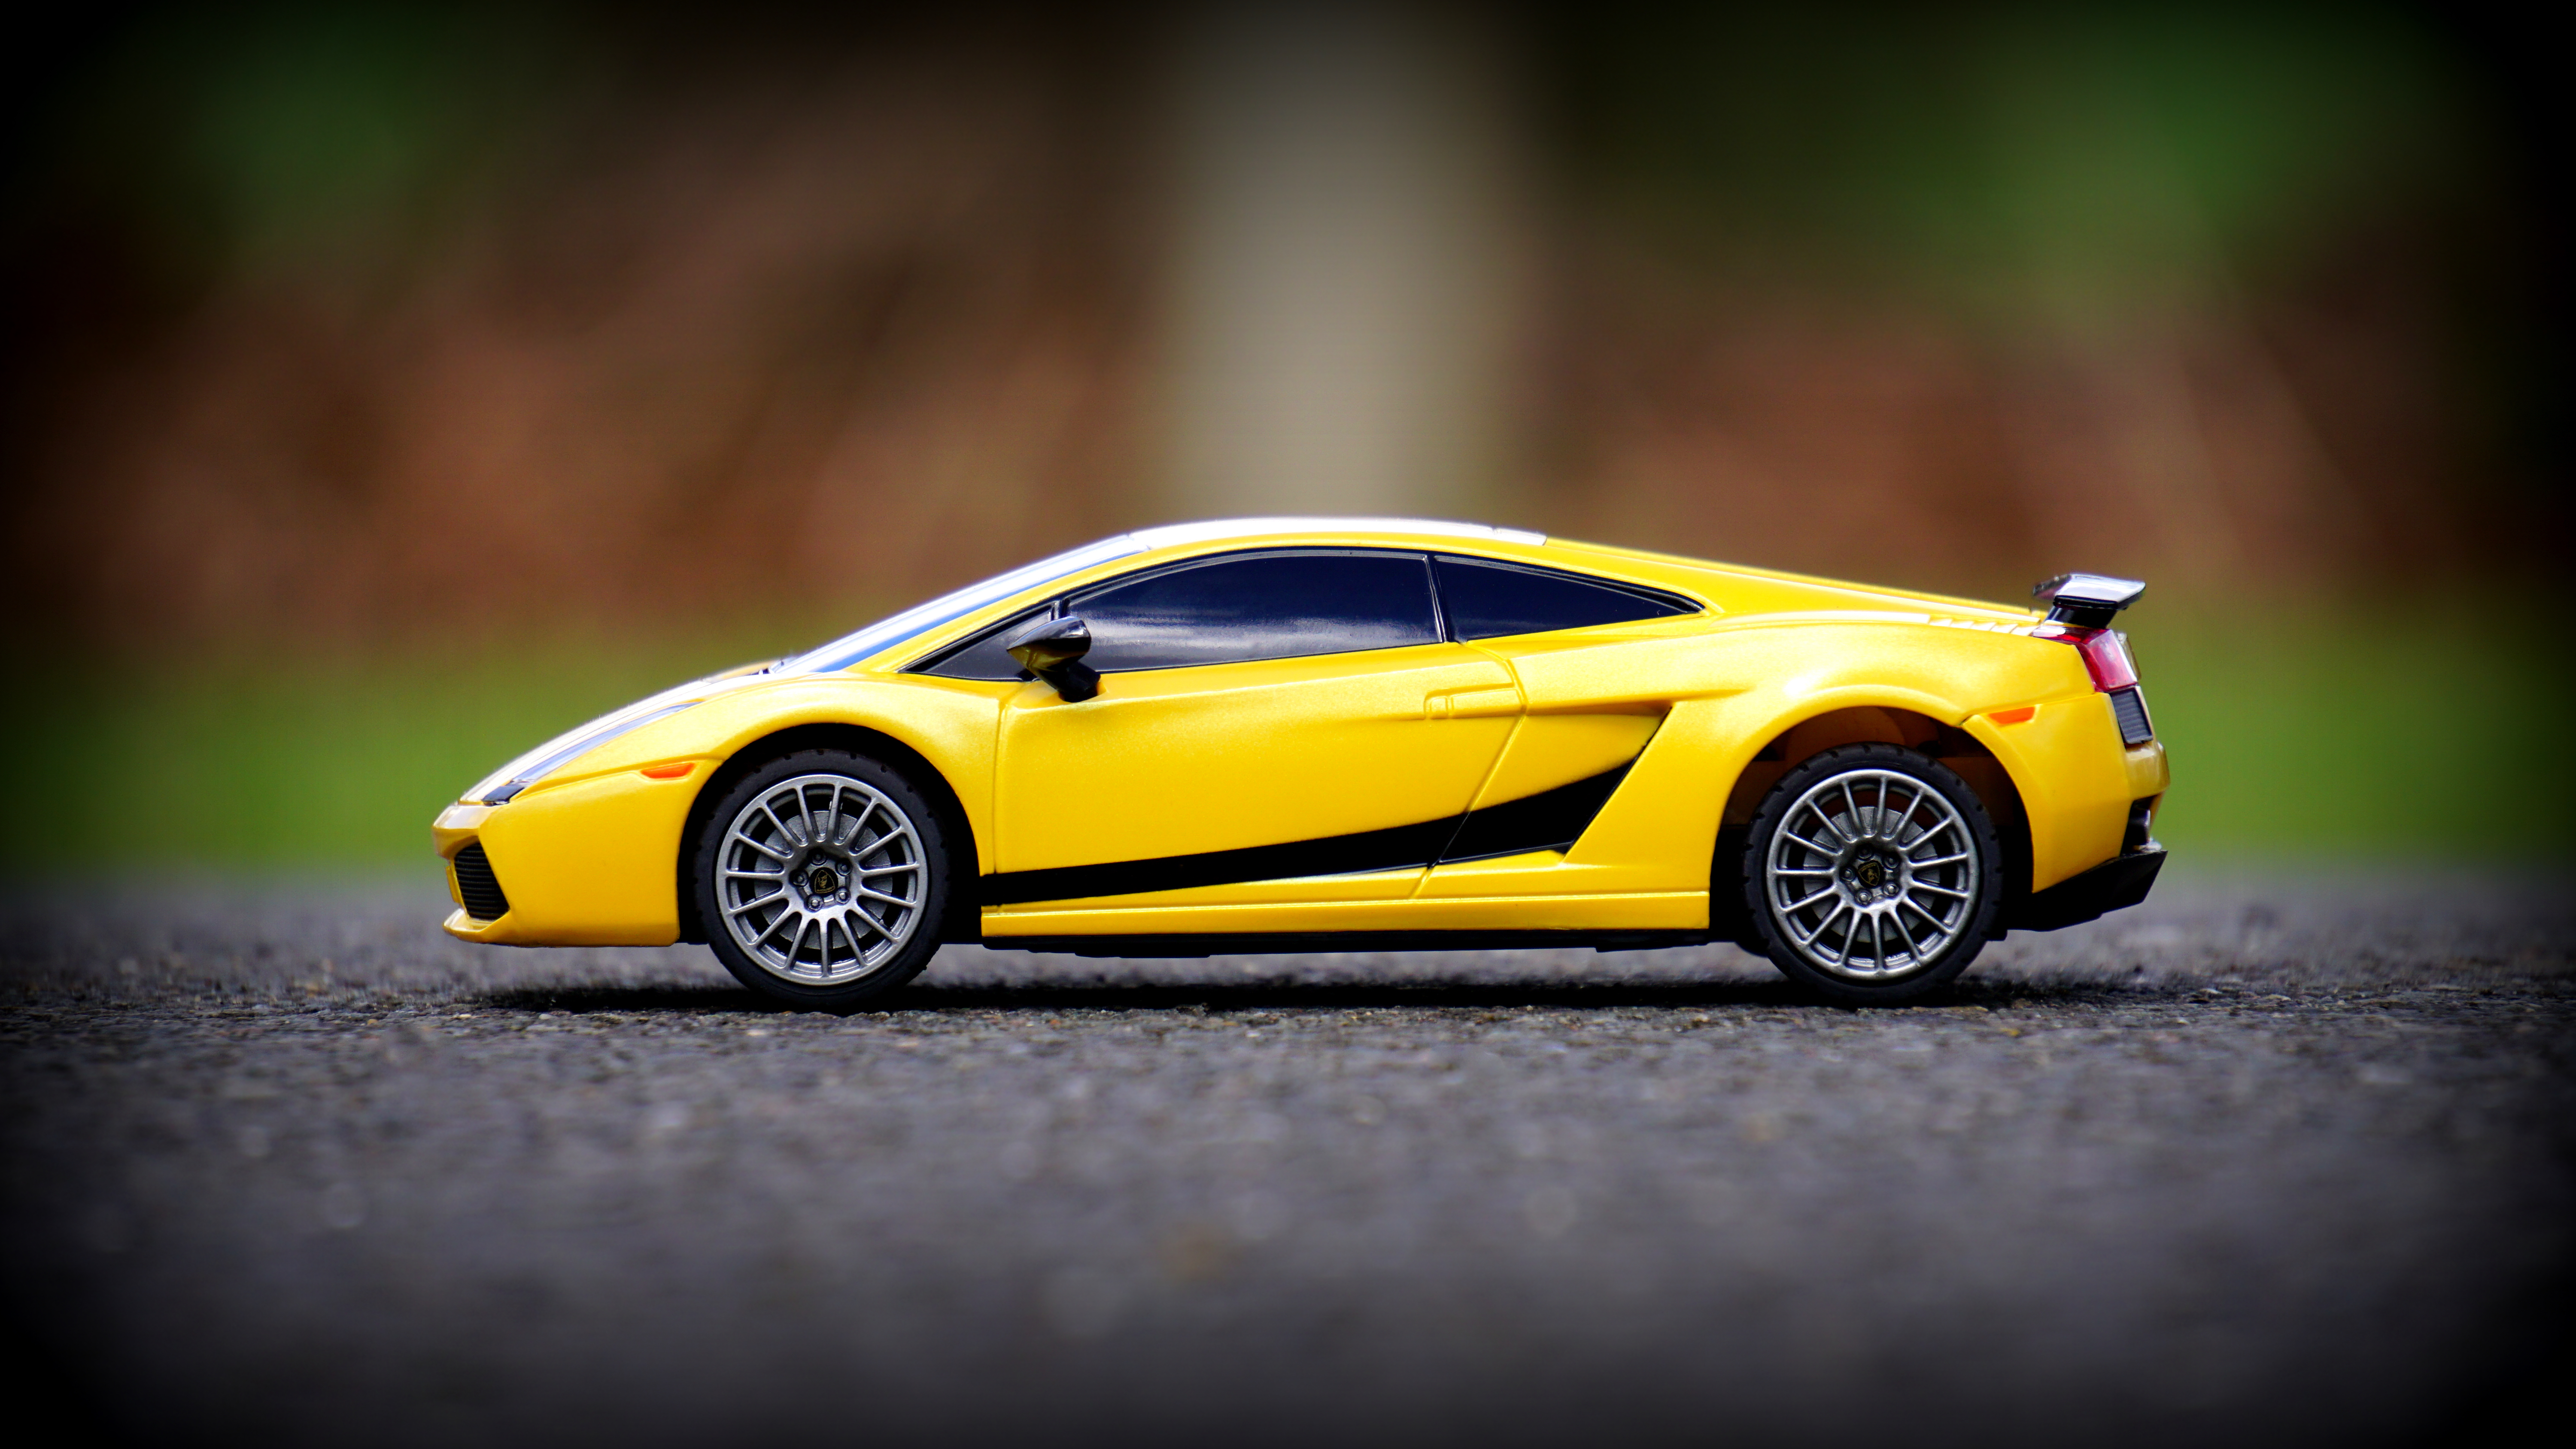
car, wheel, vehicle, yellow, sports car, miniature, supercar, lamborghini, toy car, land vehicle, automobile make, automotive design, performance car, lamborghini gallardo